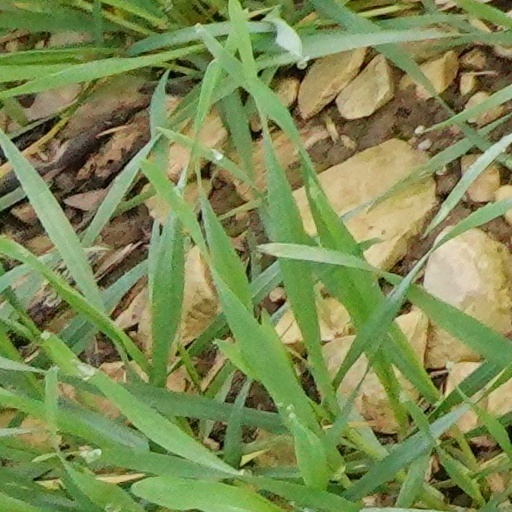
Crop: wheat